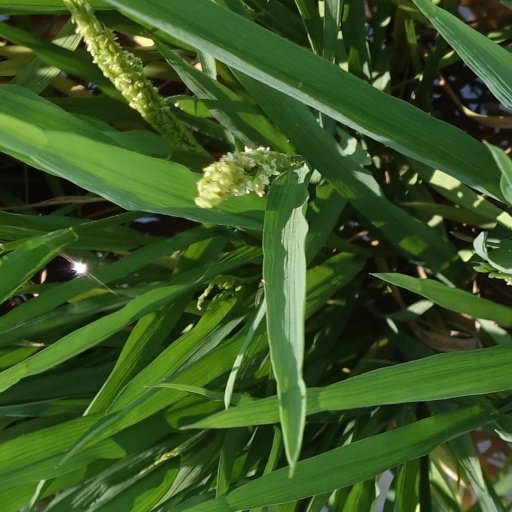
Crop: rice